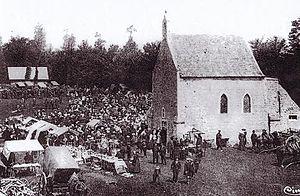
Chapelle Saint Ortaire au début du XXe siècle. (Manoir de Saint-Ortaire, 50620 Le Dézert, Normandie, France)
La chapelle Saint Ortaire appartient à l’ensemble du manoir de Saint-Ortaire, propriété privée située au Dézert. Cette chapelle date du début du XVᵉ siècle mais les archives et les trouvailles archéologiques témoignent d’origines plus anciennes.